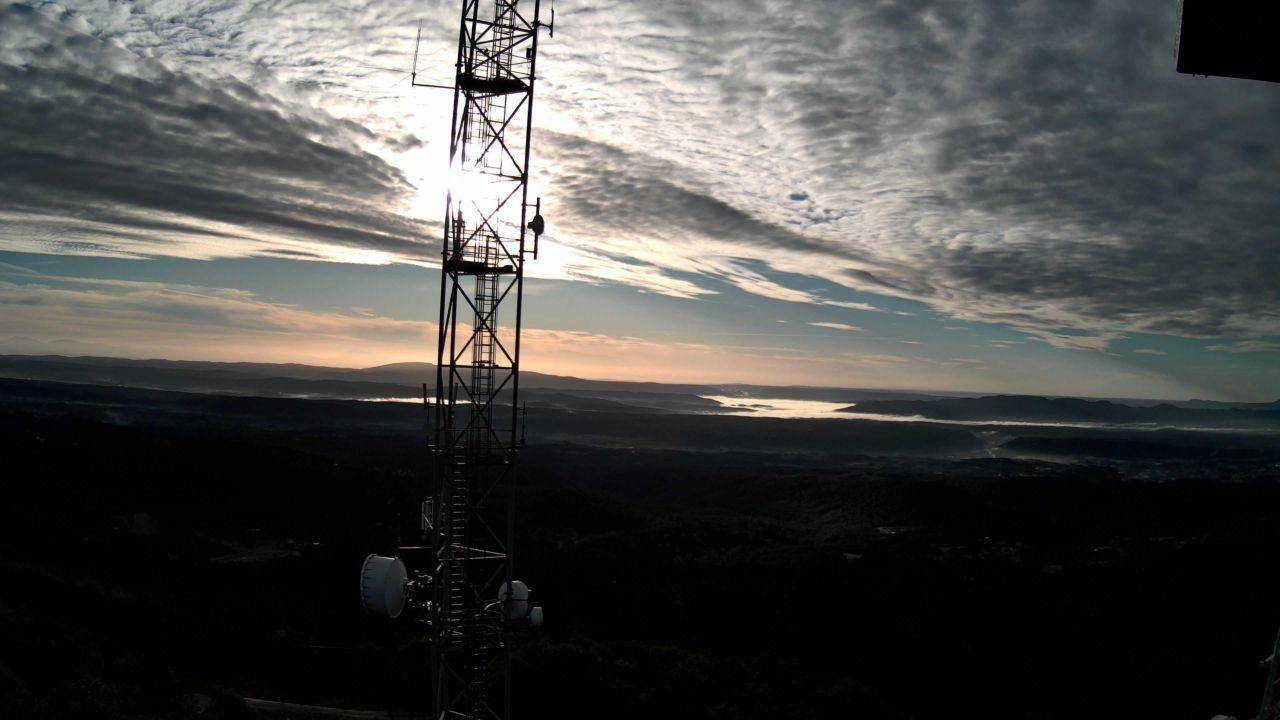
Fire: no
Smoke: yes